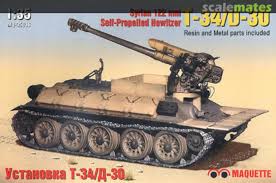
Label: Self Propelled Artillery